Castle Batteries

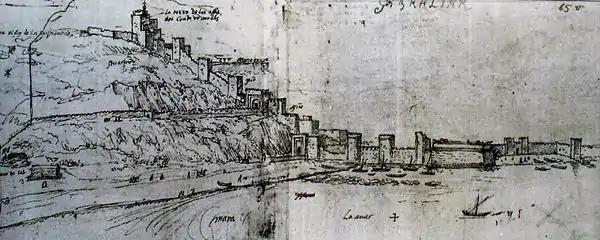
The northern approach to Gibraltar as seen in 1567; the batteries can be seen one above each other up the side of the rock.

The batteries were part of the northern defences of Gibraltar. Armies can only attack Gibraltar without ships from the north and therefore this is heavily fortified around the only gate to Spain called Landport. Cornwell describes how this was defended by "several batteries, numerous batteries on the Glacis of Landport, by Crutchett's and the Grand Battery". He speculated that no army could withstand the grapeshot from 400 "pieces of heavy artillery".